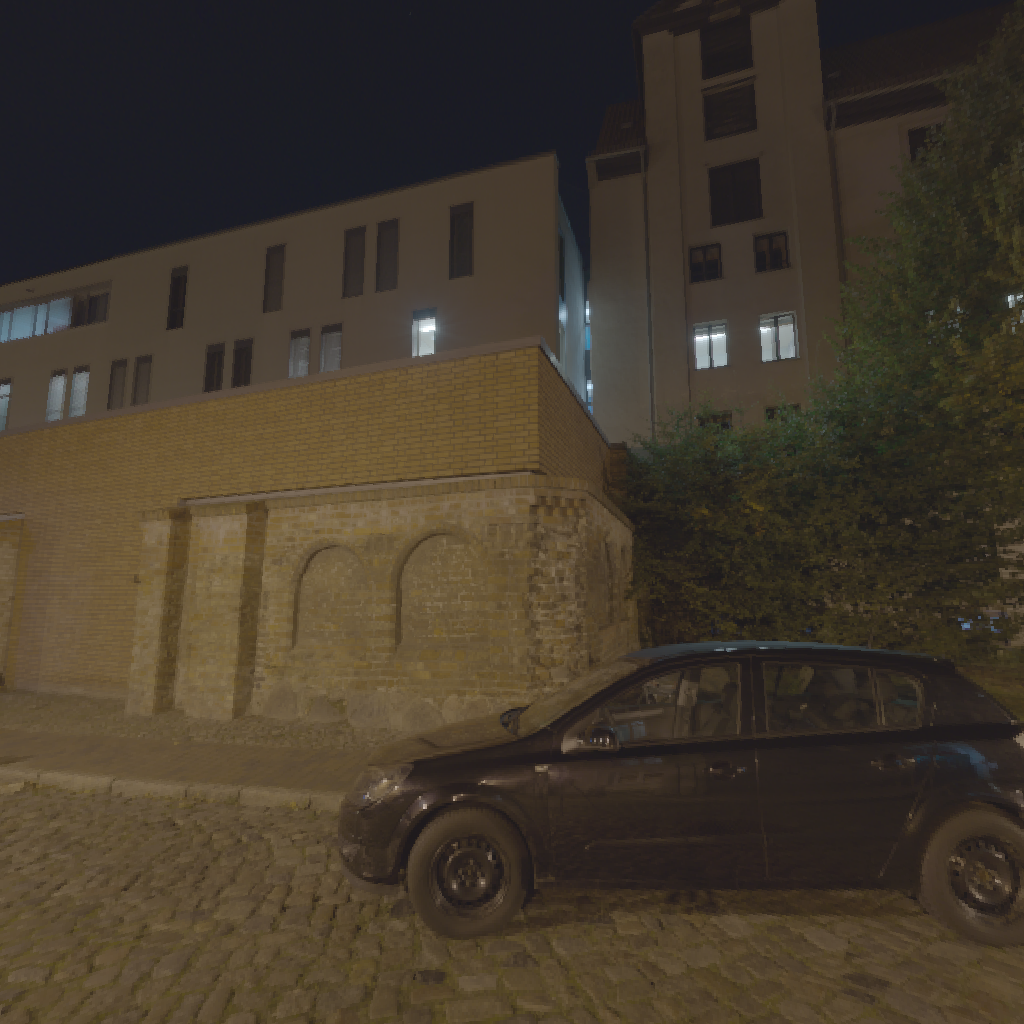
scene-linear HDR photo, Cobblestone Street Night, outdoor, with visible sun, city, street, cobblestone, dark, lamp, night, urban, artificial light, high contrast, clear, high dynamic range, physically based lighting